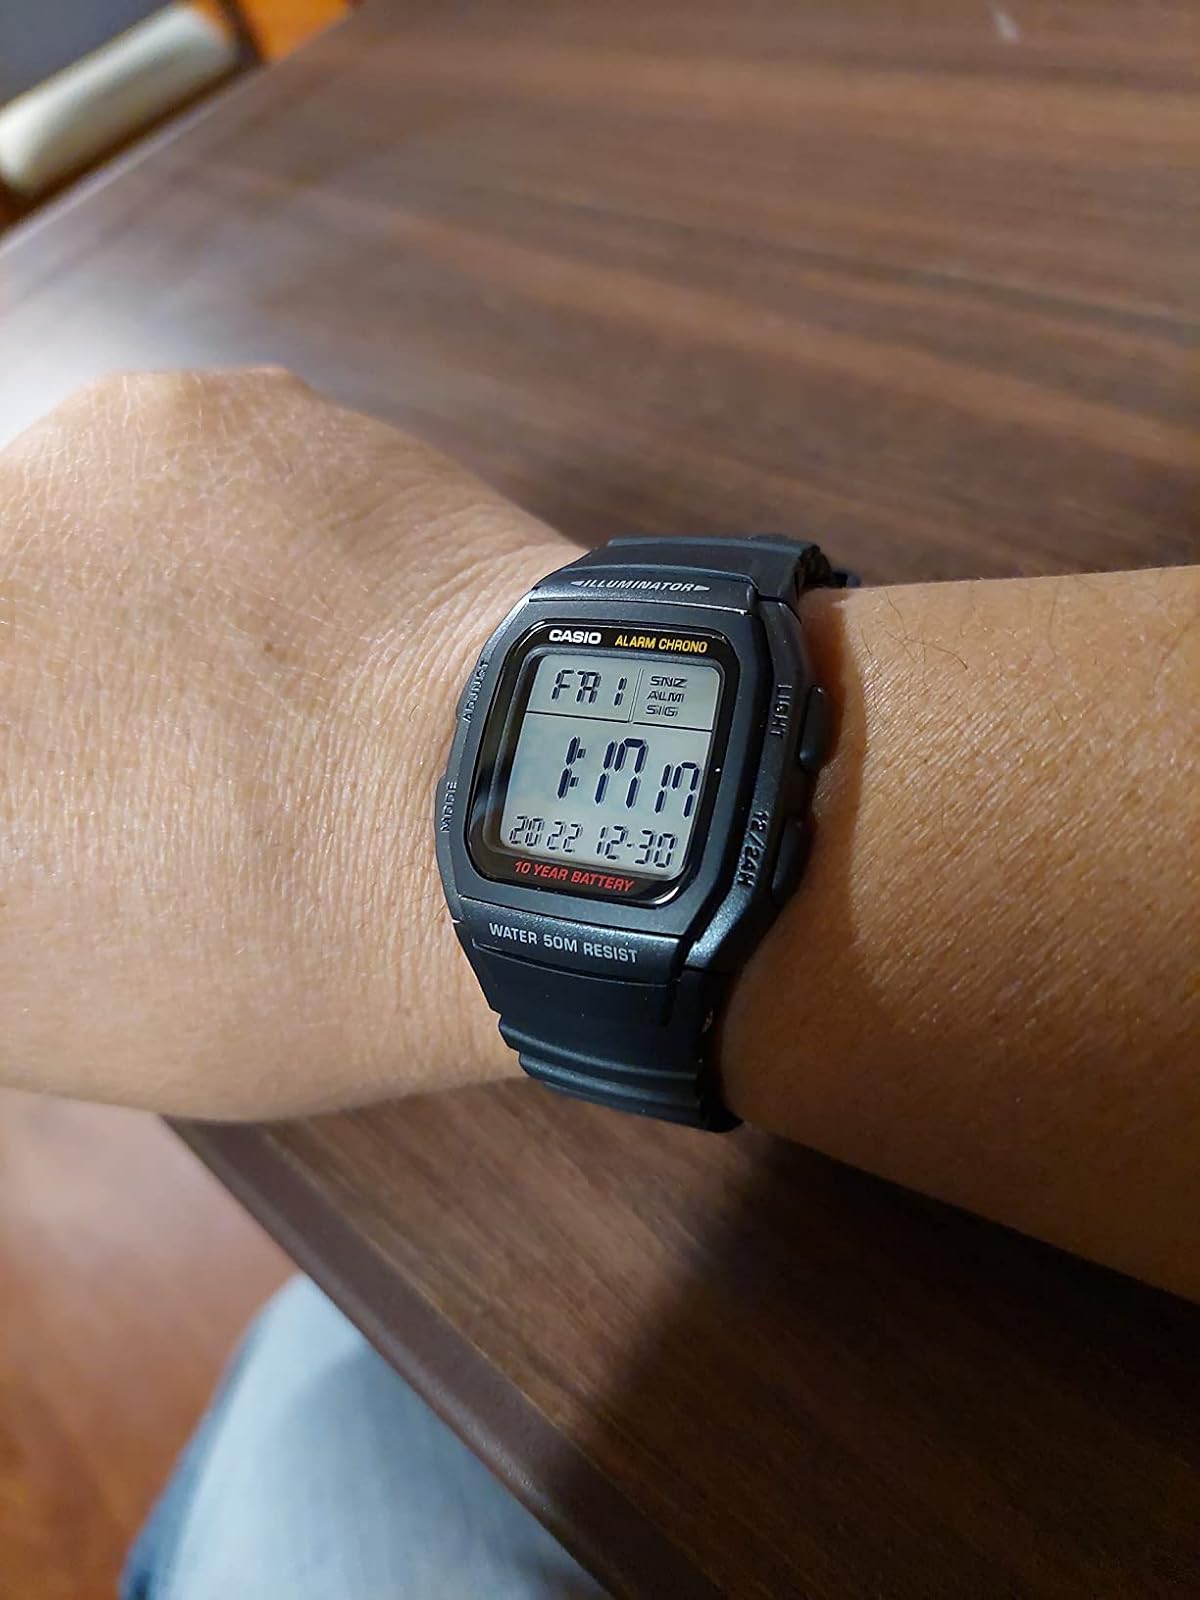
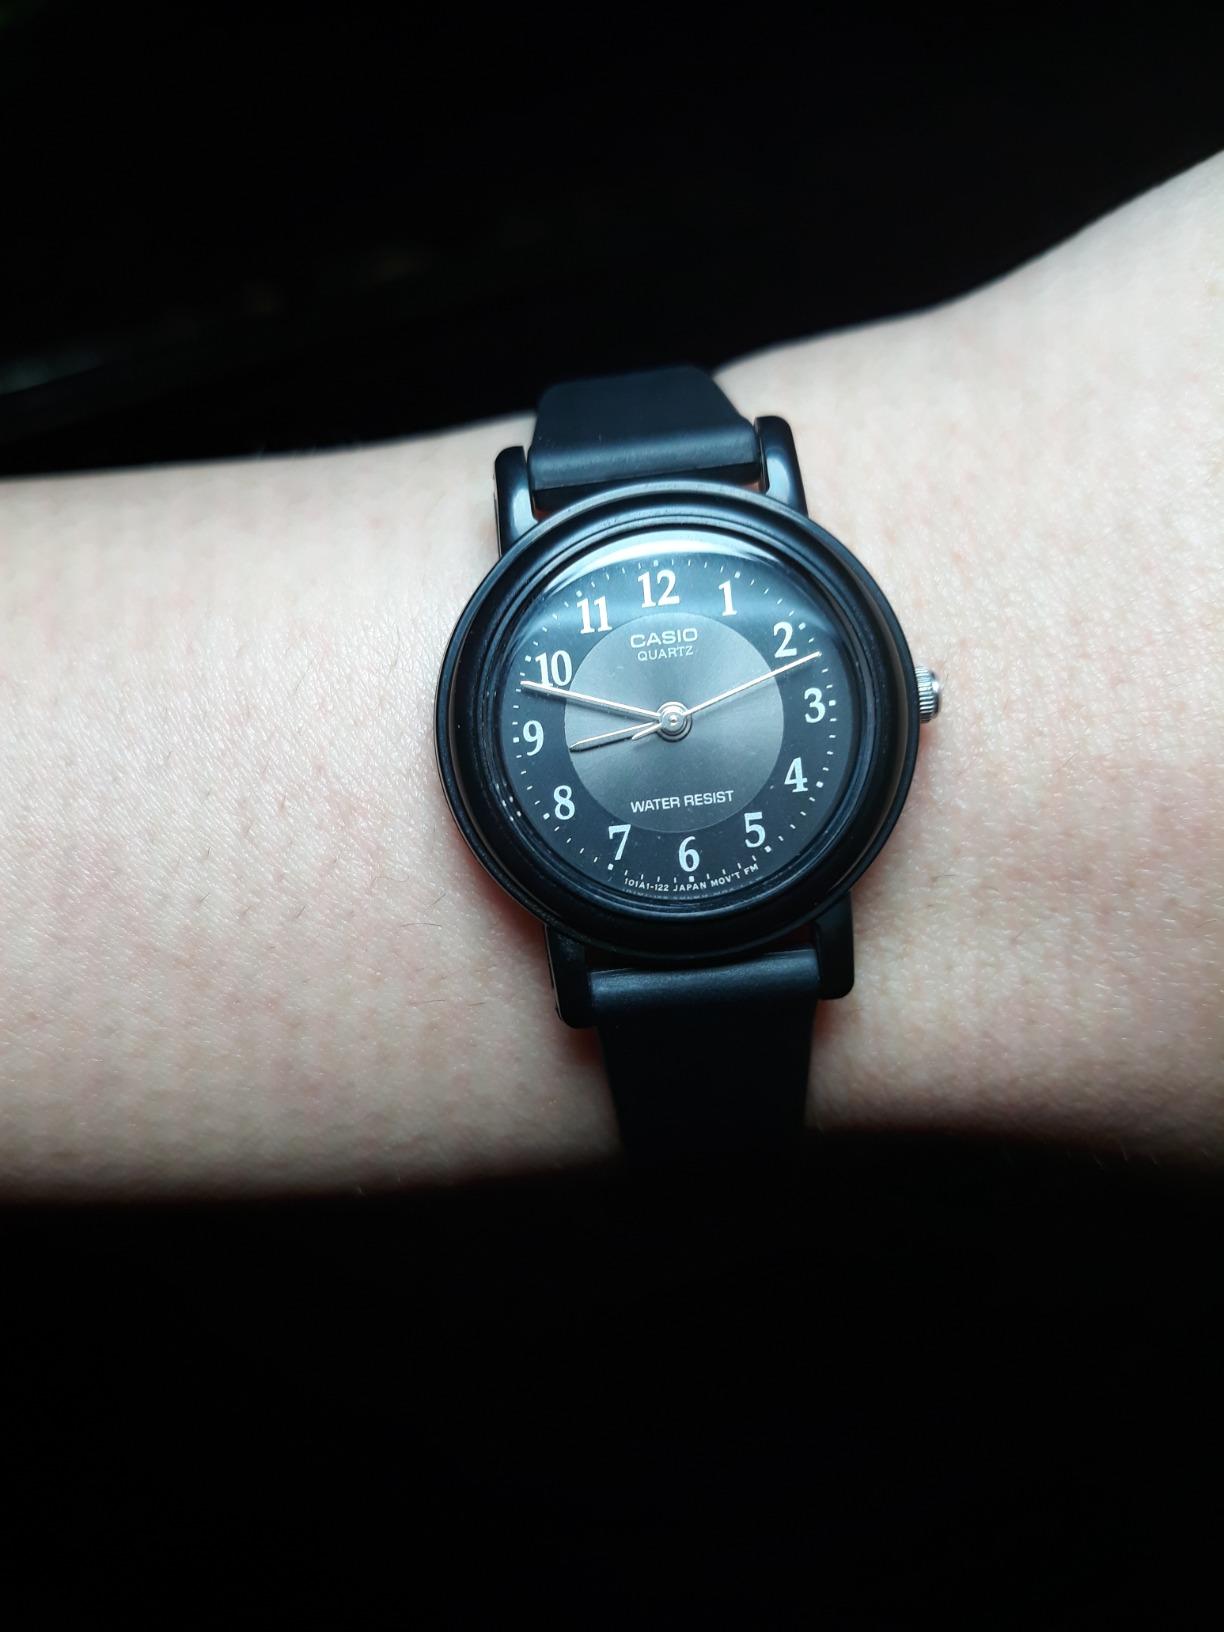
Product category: accessories_watch
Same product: no